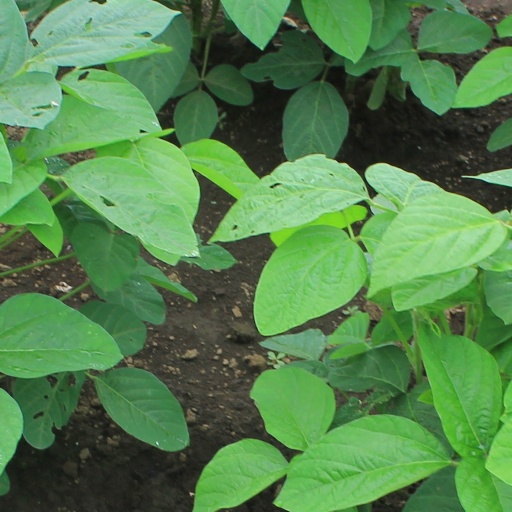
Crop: soybean